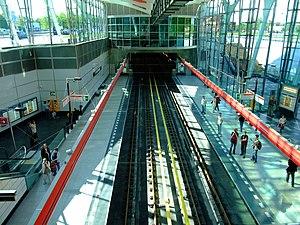
La ligne C du métro de Prague relie les stations Letňany et Háje. Chronologiquement, il s'agit de la plus ancienne ligne du réseau à avoir vu le jour, en 1974. La ligne C est actuellement longue de 22,41 kilomètres et compte 20 stations.